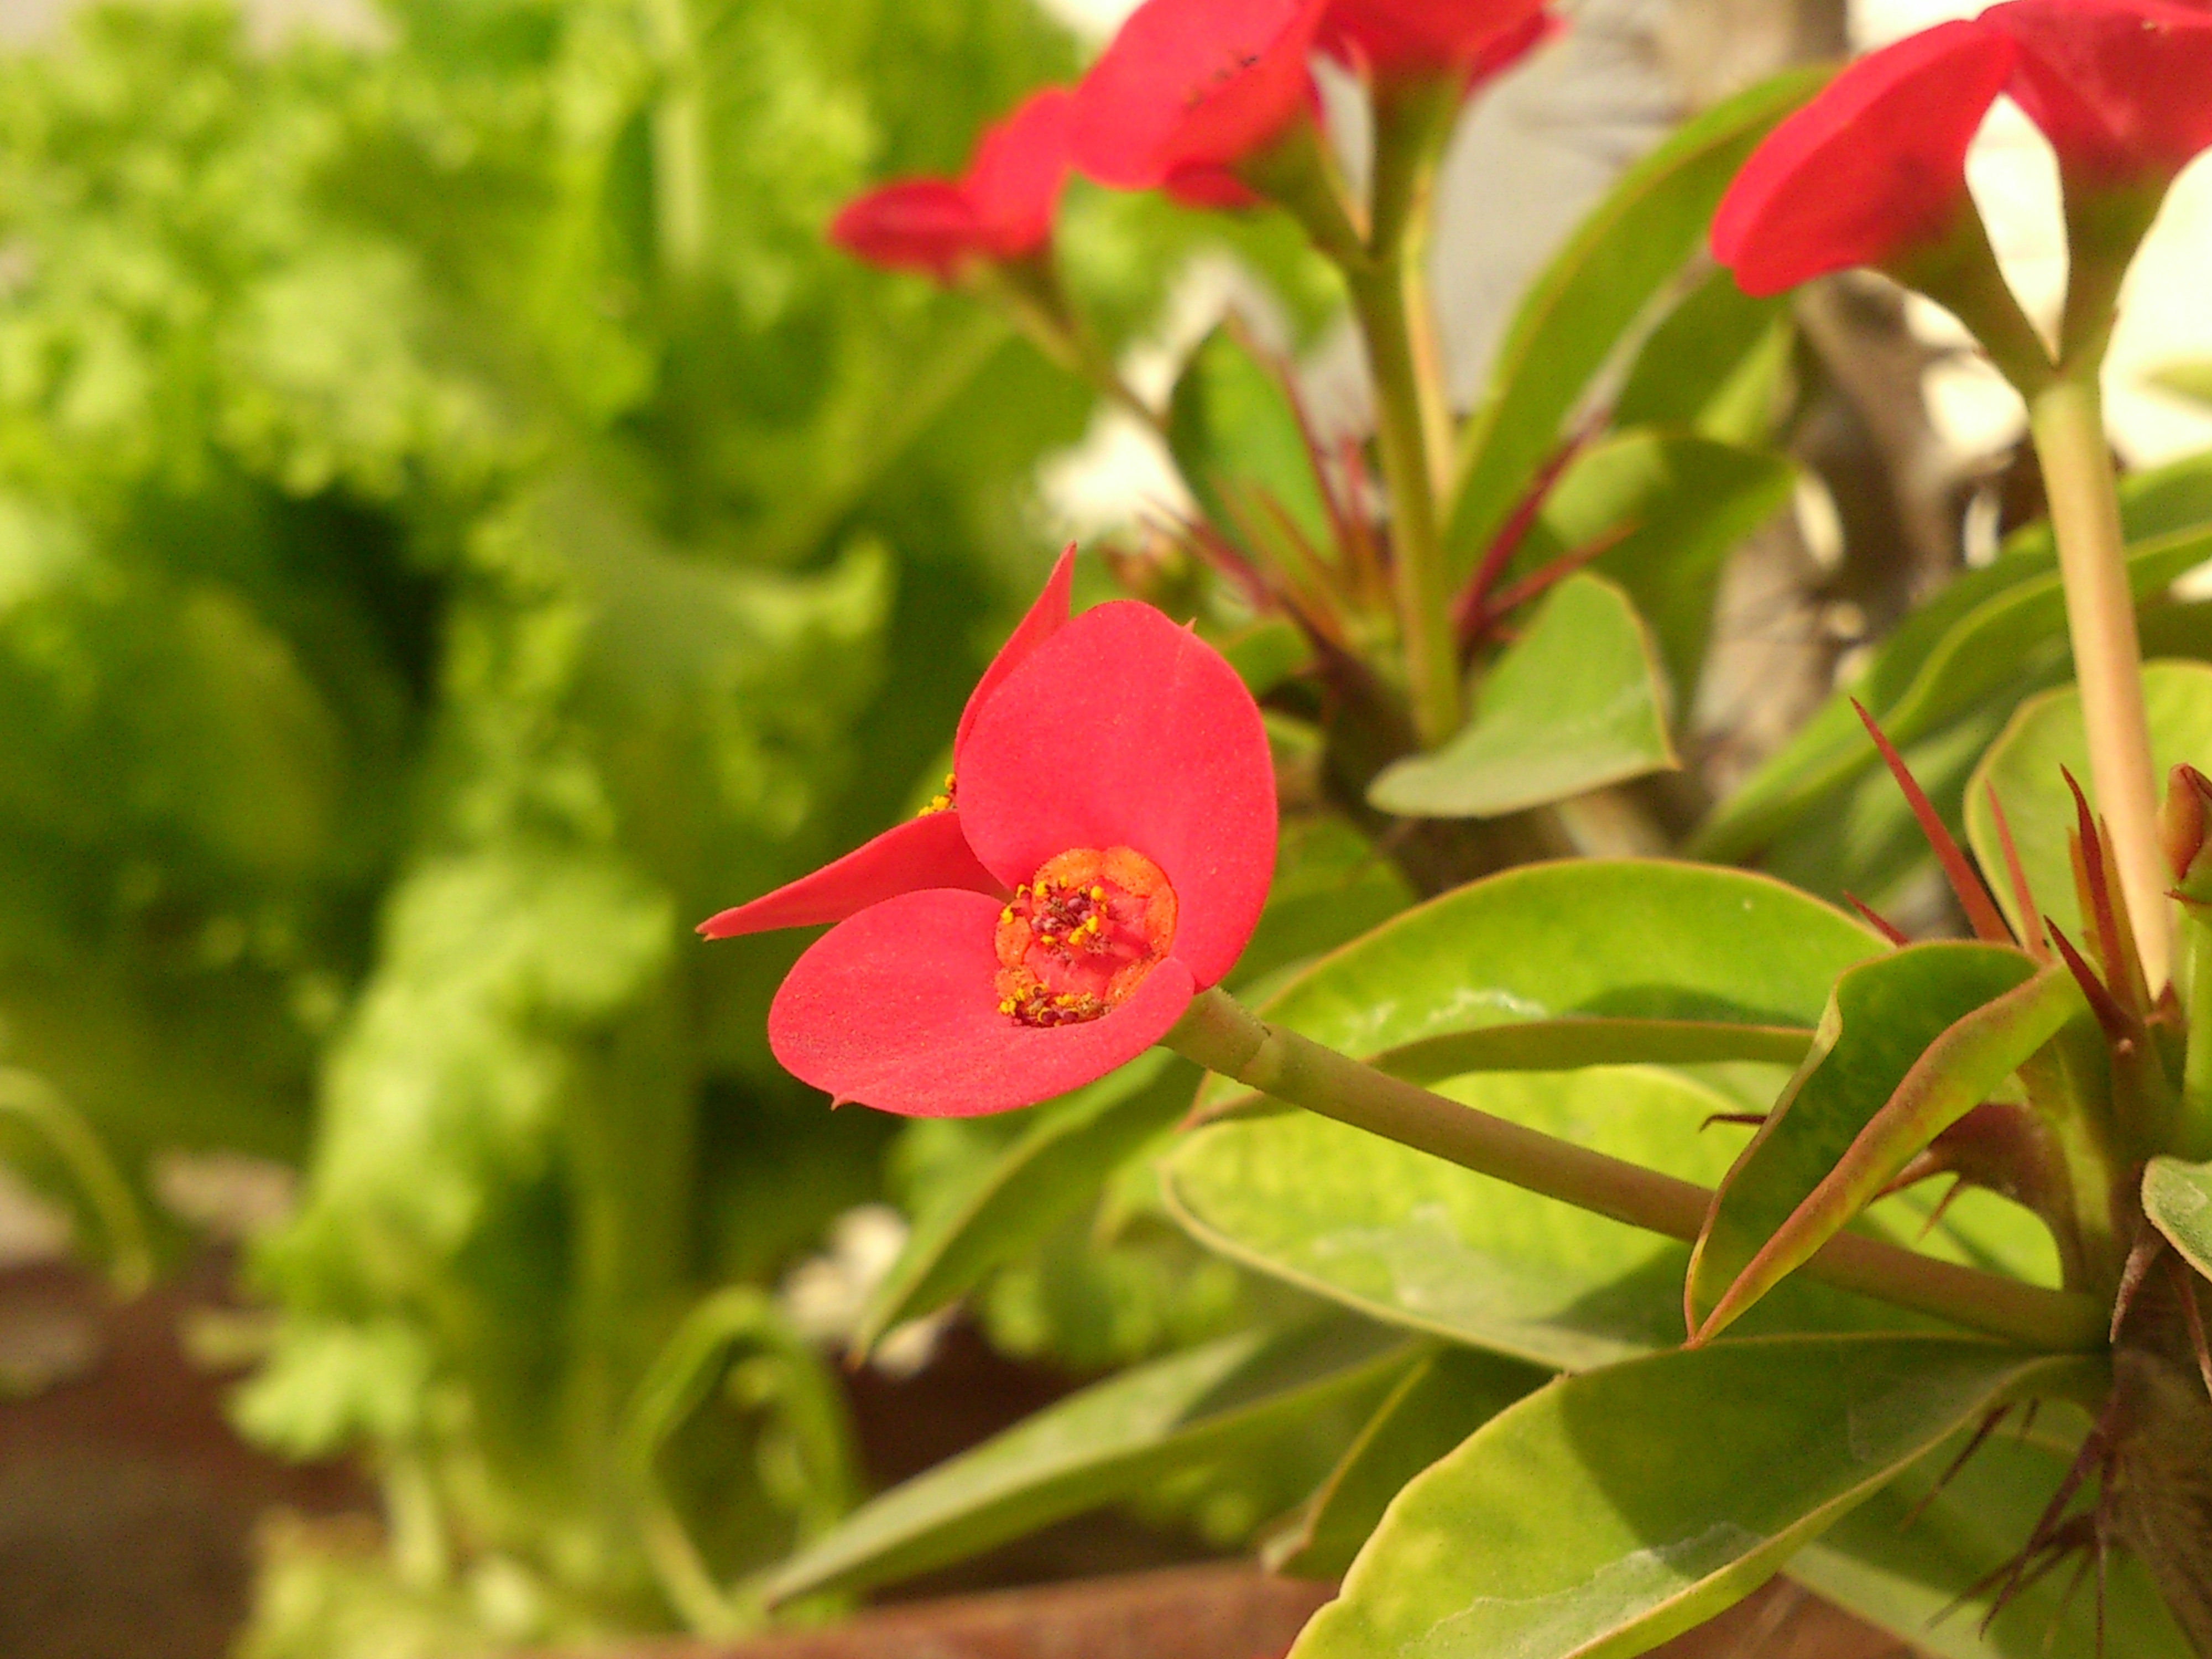
nature, blossom, plant, leaf, flower, floral, natural, fresh, botany, garden, flora, wildflower, gardening, shrub, macro photography, flowering plant, land plant